Battle of Gallipoli (1416)

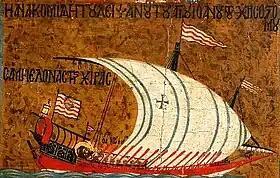
14th-century painting of a light galley, from an icon now at the Byzantine and Christian Museum at Athens

Loredan then sent a messenger to the Ottoman fleet commander to complain about the attack, insisting that his intentions were pacific, and that his sole purpose was to convey the two ambassadors to the Sultan. The Ottoman commander replied that he was ignorant of that fact, and that his fleet was meant to sail to the Danube and stop Mehmed's brother and rival for the throne, Mustafa Çelebi, from crossing from Wallachia into Ottoman Rumelia. The Ottoman commander informed Loredan that he and his crews could land and provision themselves without fear, and that the members of the embassy would be conveyed with the appropriate honours and safety to their destination. Loredan sent a notary, Thomas, with an interpreter to the Ottoman commander and the captain of the garrison of Gallipoli to express his regrets, but also to gauge the number, equipment, and dispositions of the Ottoman galleys. The Ottoman dignitaries reassured Thomas of their good will, and proposed to provide an armed escort for the ambassadors to bring them to the court of Sultan Mehmed.